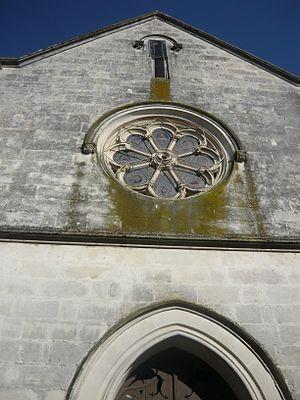
Façade de la Chapelle des Ursulines sur la rue Roosevelt à Pons (17).
Pons est une commune du Sud-Ouest de la France, située dans le département de la Charente-Maritime. Ses habitants sont appelés les Pontois.